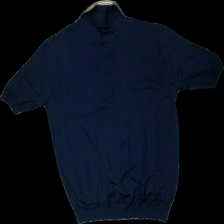
View: back
Type: Top
Category: Men
Brand: Not in the list
Brand text on label: Cheslon
Colors: Blue, Yellow, White
Material: 73% Acetate 27% Polyester
Cut: Regular
Season: All
Trend: 90s
Stains: Minor
Price range: 100-150
Recommended usage: Reuse